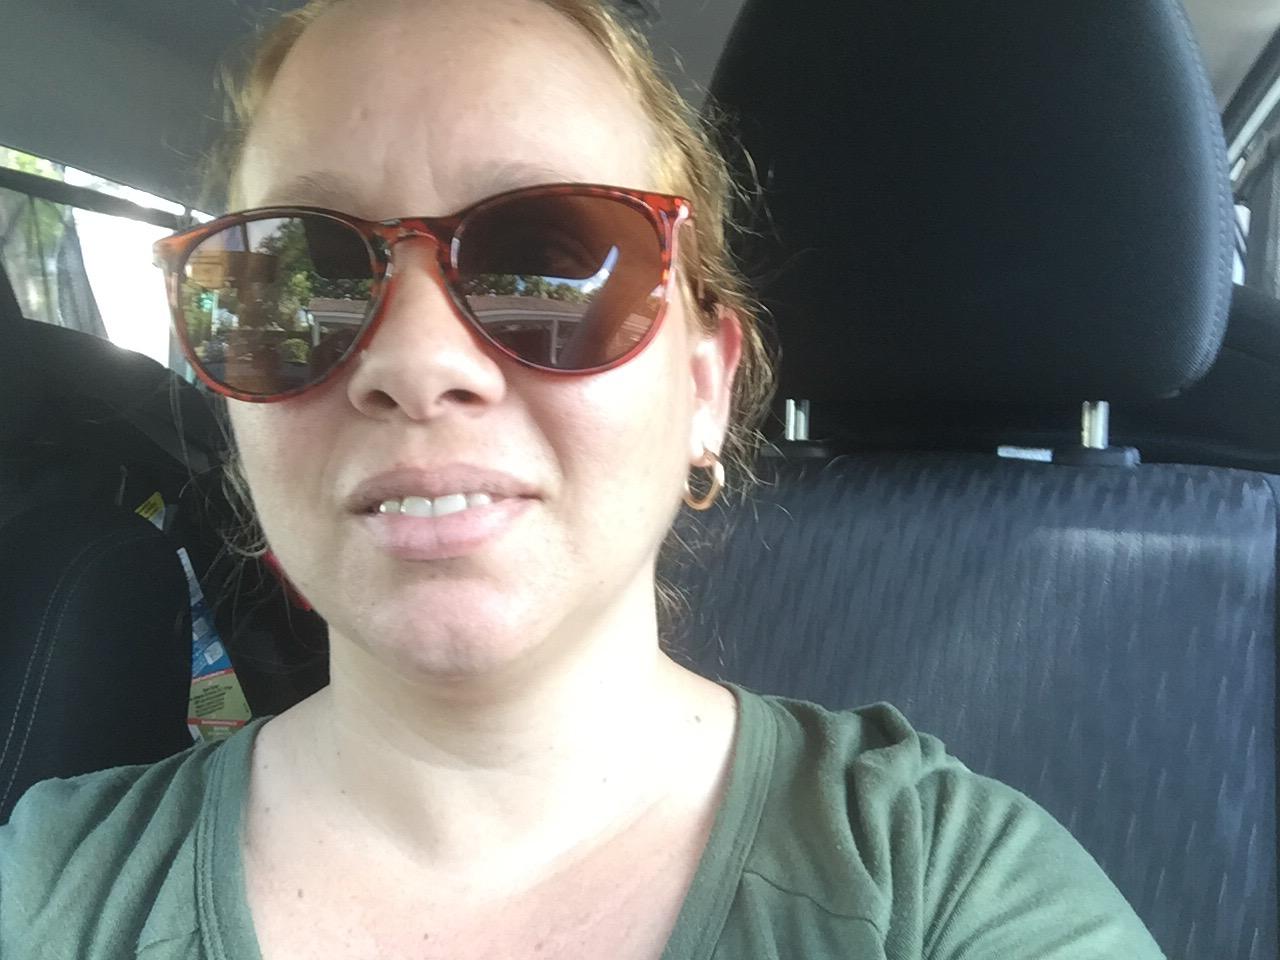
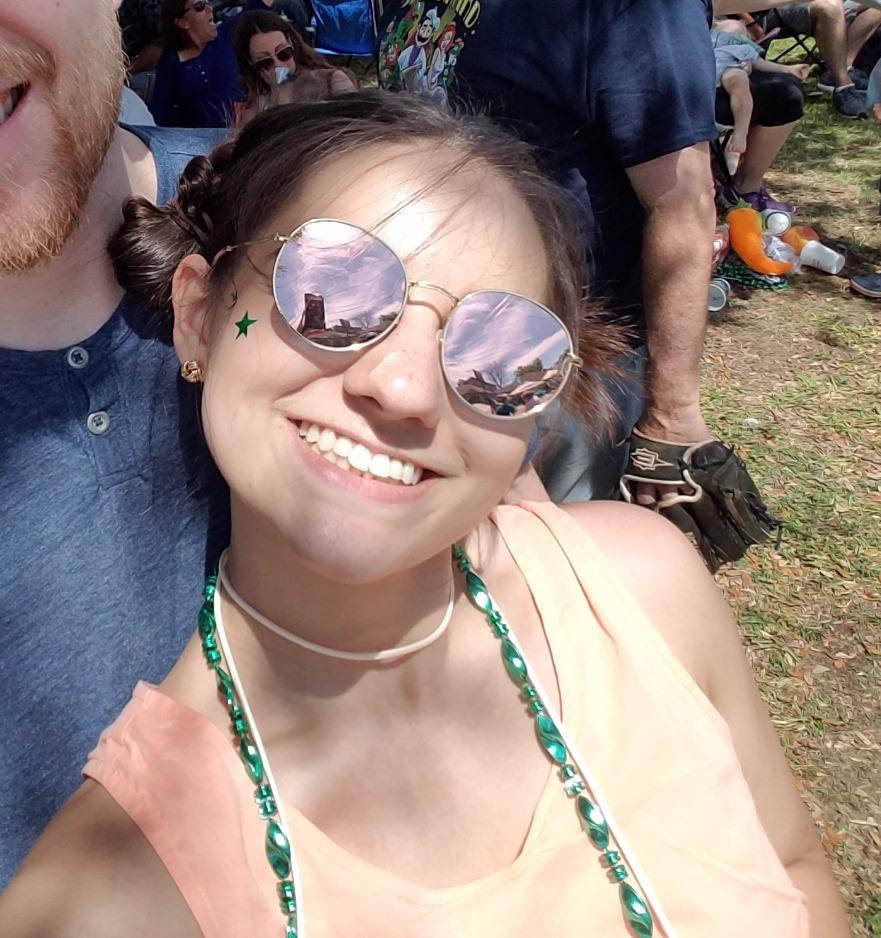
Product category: accessories_sunglasses
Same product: no